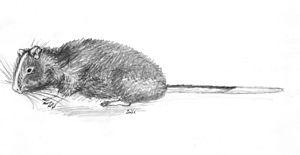
Cuscomys oblativa. Vue d'artiste. Dessin au crayon noir, 2015.
Cuscomys oblativa est une espèce de rongeurs de la famille des Abrocomidae. Endémique du Pérou, elle n’était connue que par des restes subfossiles trouvés dans des cryptes incas du Machu Picchu, dans la province de Cuzco. Les spécimens connus dataient de 1450-1532 de notre ère mais, bien que ce rat-chinchilla arboricole fût considéré comme éteint par l’UICN, il était probable que l'espèce n'avait pas totalement disparu de cette région faiblement habitée, difficilement accessible et couverte par des forêts d'altitude. Une expédition de 2012 a en effet confirmé la présence de spécimens bien vivants de ce rongeur, tant dans le parc national que dans le sanctuaire historique de Machu Picchu, ce qui en fait un taxon lazare.
Le genre Cuscomys comprend des petits rongeurs de la famille des Abrocomidae.